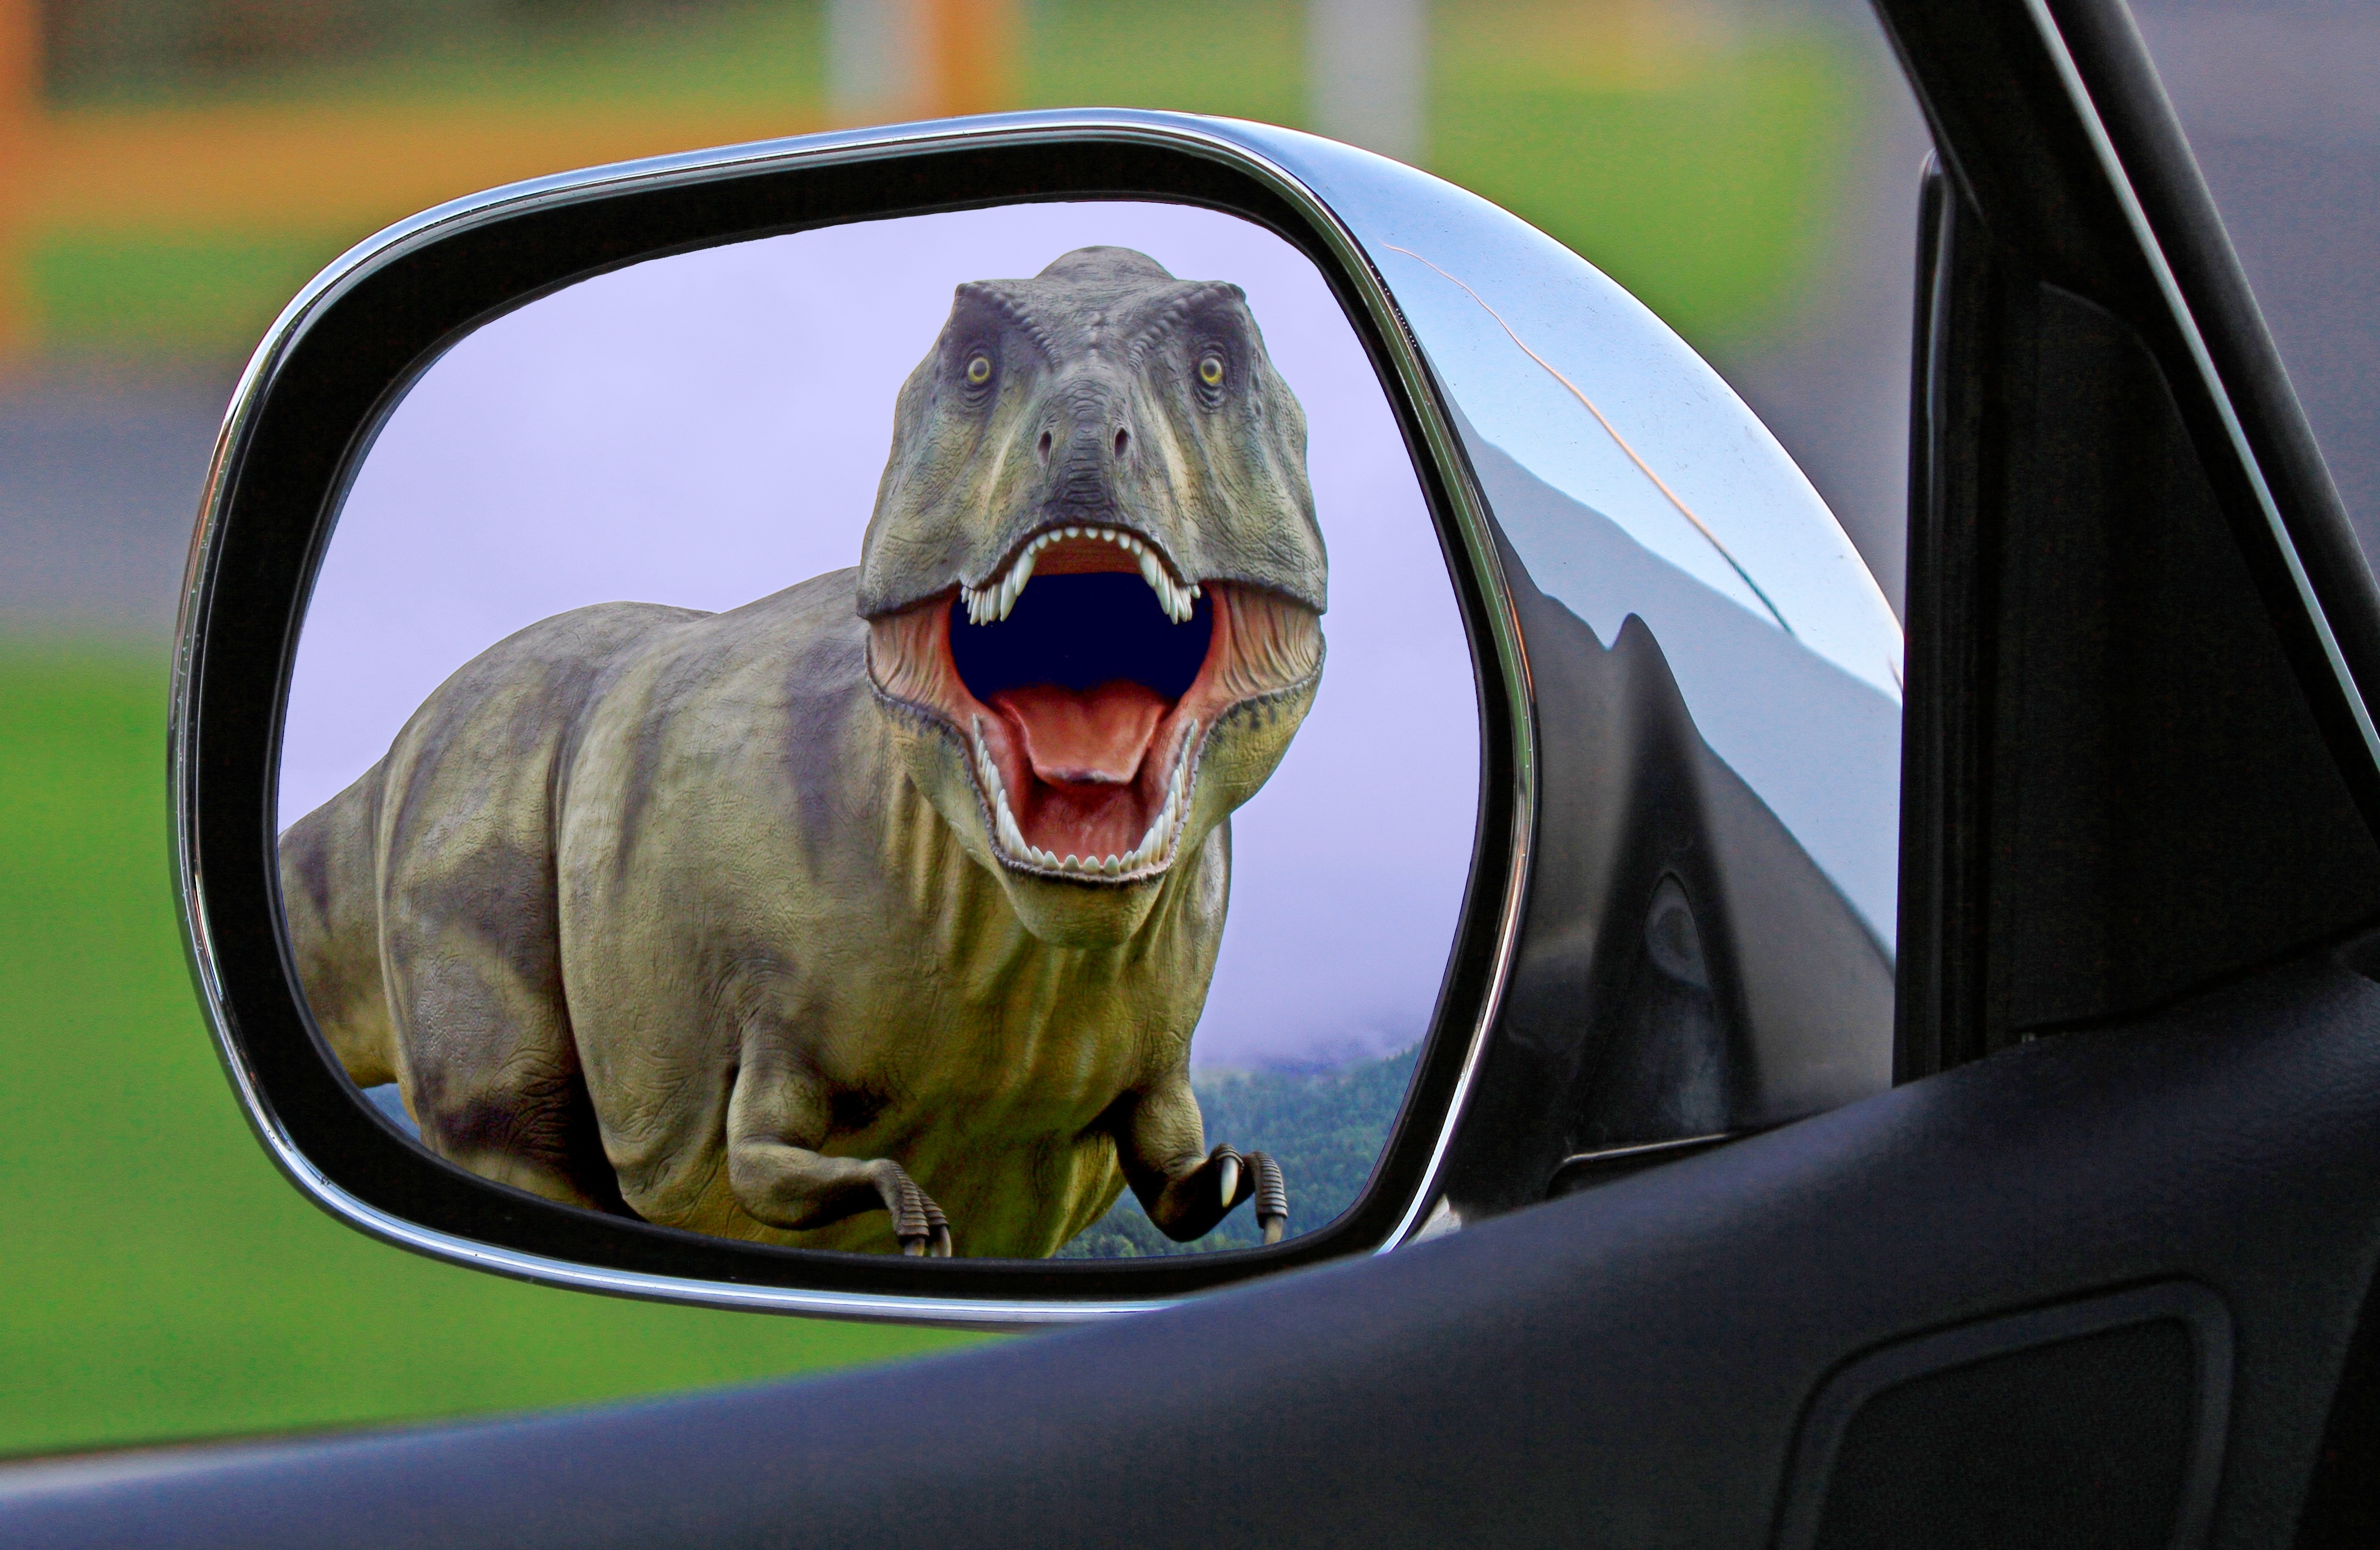
car, automobile, glass, view, driving, alarm, reflection, park, auto, predator, reptile, behind, fear, mirror, danger, t, monster, creature, crisis, evolution, terror, teeth, fossil, problem, rex, dinosaur, carnivore, shock, backwards, extinct, rear, trouble, prehistoric, prey, cretaceous, surprise, scare, chase, paleontology, tyrannosaurus, scared, jurassic, panic, overtaking, incentive, prehistory, worry, time travel, t rex, wing mirror, pursuit, tyrannosaur, time machine, lost world, prompt, overtake, dismay, automotive design